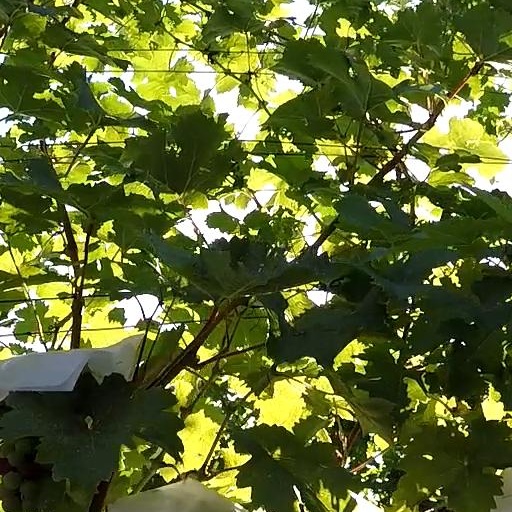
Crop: grape